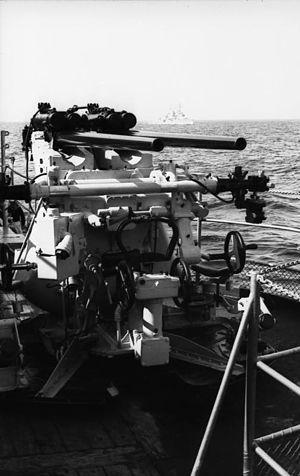
"La classe Leipzig était une classe de croiseurs légers de la Reichsmarine puis de la Kriegsmarine. Ressemblant aux Konigsberg, diverses études furent présentées pour modifier ces croiseurs lorsque la guerre éclata. Le Leipzig ne prit part qu'a des actions secondaires. Il participera à la guerre d'Espagne et durant le conflit, à plusieurs opérations de mouillage de mines notamment dans l'estuaire de la Tamise. Servira de navire d'entrainement à la fin du conflit. Le croiseur Nürnberg, bien que construit 5 ans après le Leipzig, n'en diffère peu. Souffrant des même défaut que son ""jumeau"", il ne participa à aucun combat naval et fut principalement utilisé pour l'entrainement en mer Baltique.